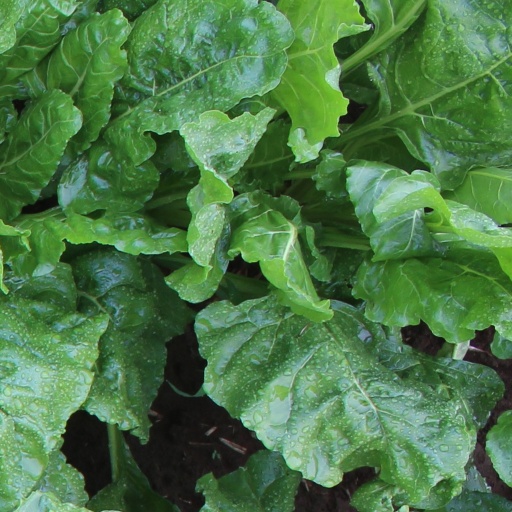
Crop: sugar beet